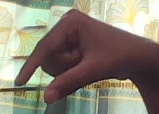
ASL sign: Q